Rattan

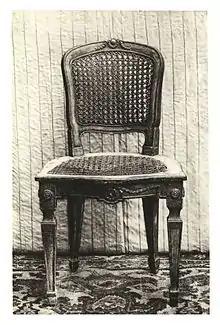
Wiener Geflecht Chair, Josephinism style, typical Viennese, around 1780. The seat and back wickerwork panels are woven of rattan, while the frame is hardwood.

Rattans are threatened with overexploitation, as harvesters are cutting stems too young and reducing their ability to resprout. Unsustainable harvesting of rattan can lead to forest degradation, affecting overall forest ecosystem services. Processing can also be polluting. The use of toxic chemicals and petrol in the processing of rattan affects soil, air and water resources, and also ultimately people's health. Meanwhile, the conventional method of rattan production is threatening the plant's long-term supply, and the income of workers.